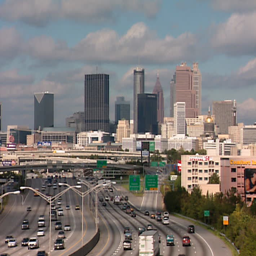
skyline view from the highway